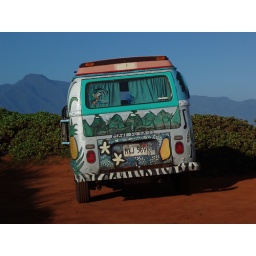
This is a bus I spotted on a beach in Maui